Queensland Maritime Museum

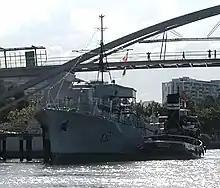
HMAS "Diamantina"

HMAS "Diamantina", a River Class frigate is in the South Brisbane Dry Dock (Graving Dock), and on board, visitors can view the museum's collection of Australian Naval memorabilia.